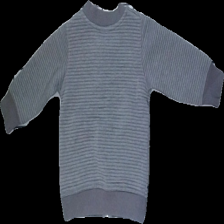
View: back
Type: Sweater
Category: Children
Brand: Not in the list
Brand text on label: Little Rascals
Colors: Grey
Material: 64% polyester, 36% cotton
Cut: Regular
Size: 80
Price range: 50-100
Recommended usage: Reuse